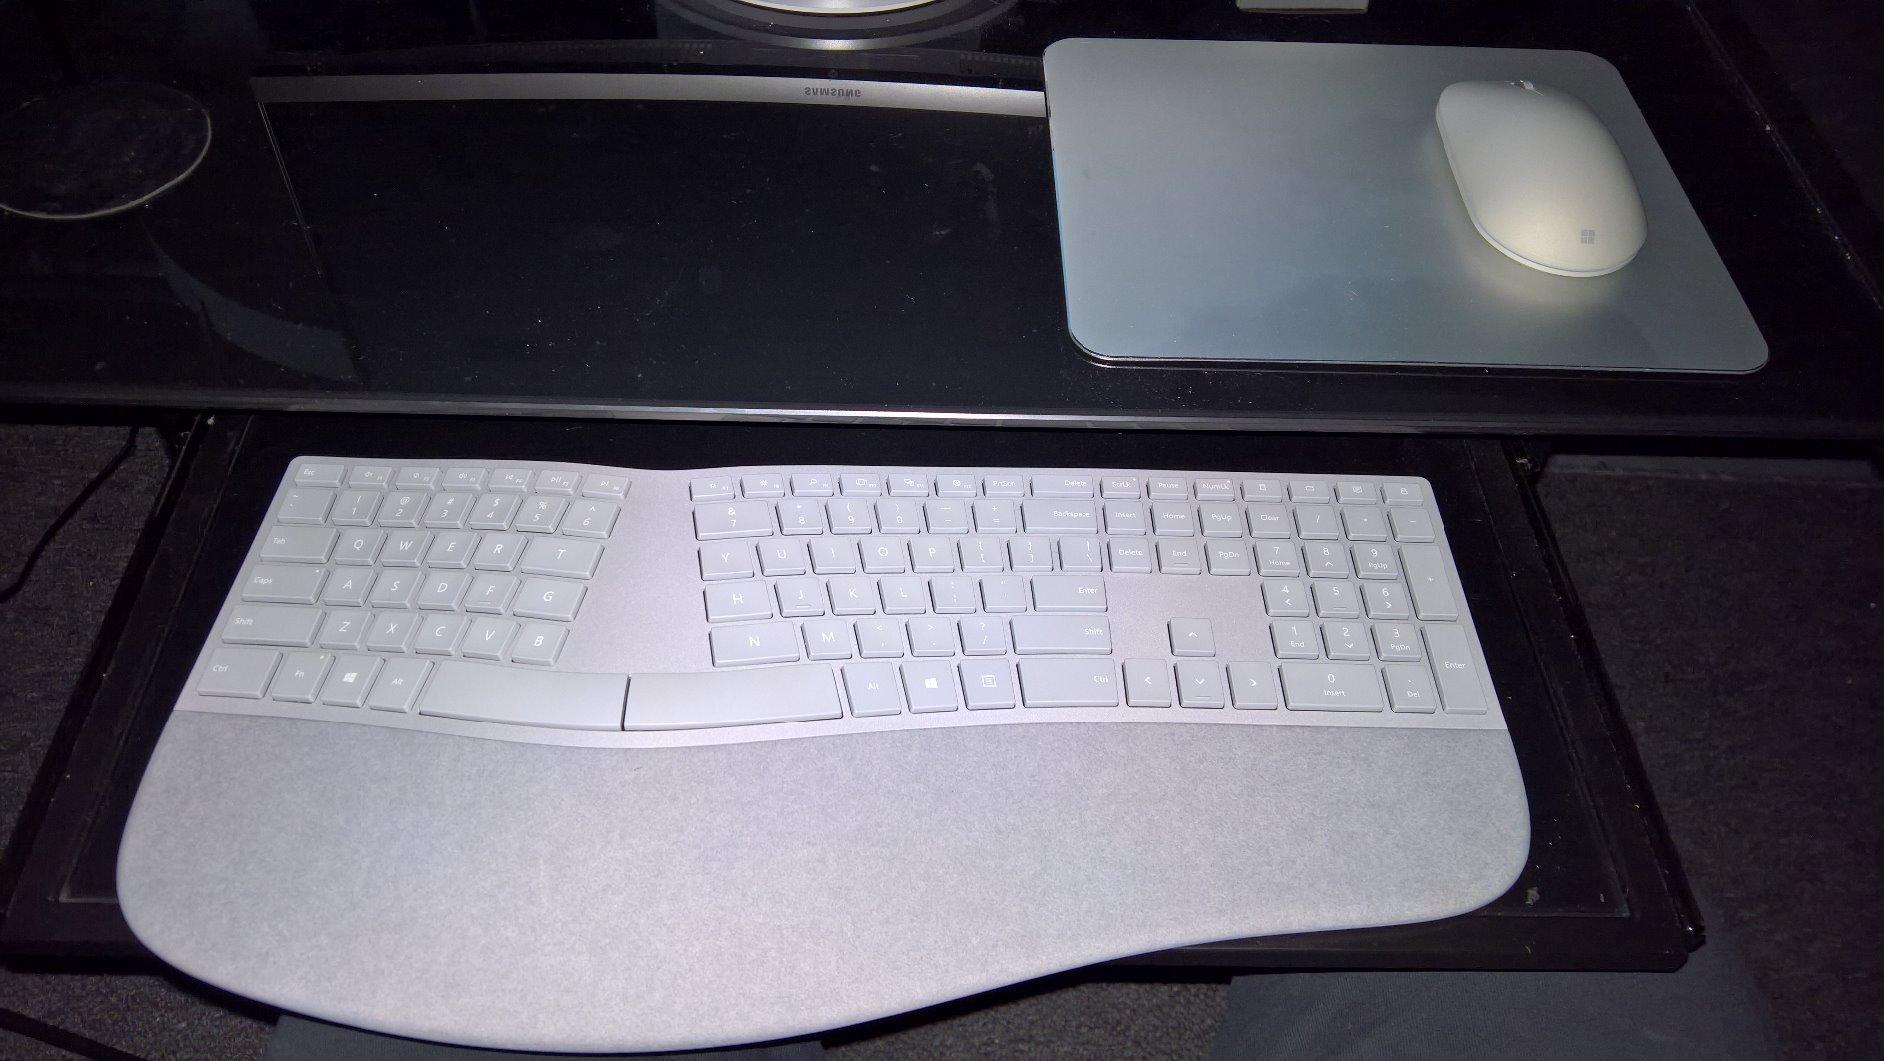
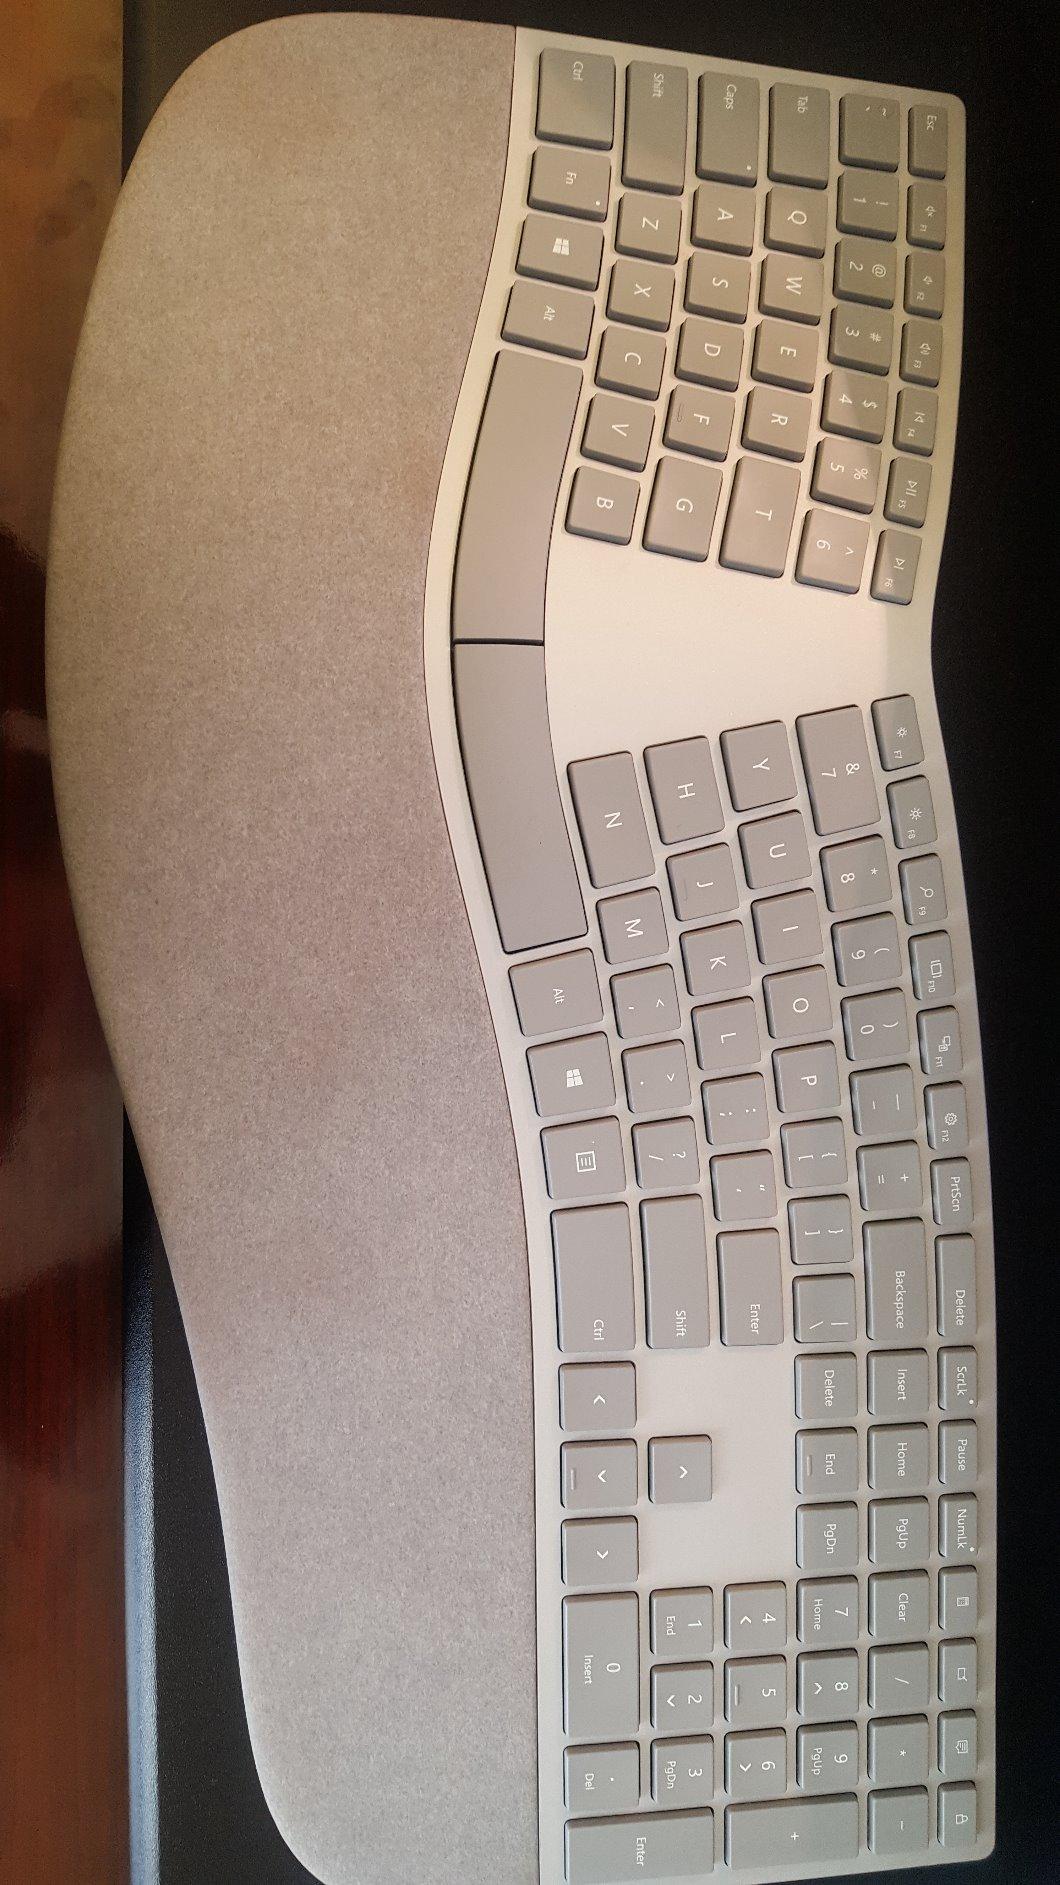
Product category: keyboard
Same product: yes